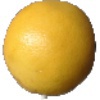
Label: white_grapefruit